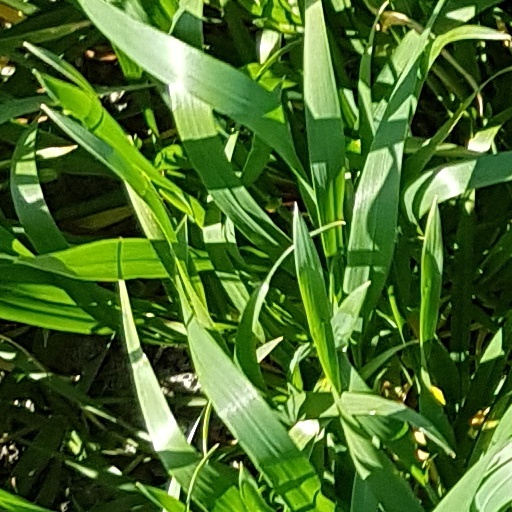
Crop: wheat